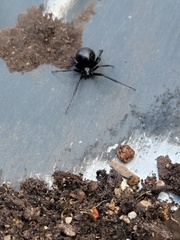
Species: Lactrodectus_hesperus